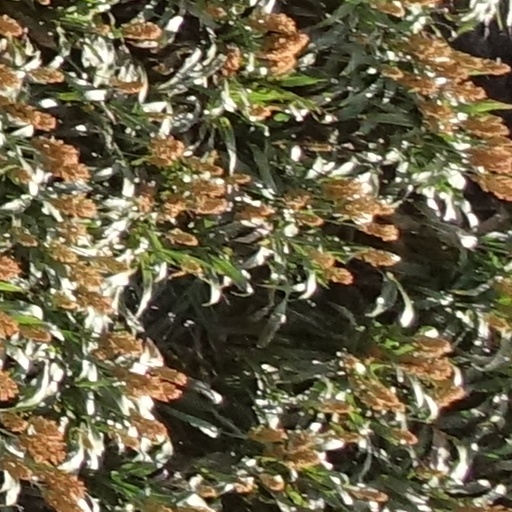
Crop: sorghum